Health in Syria

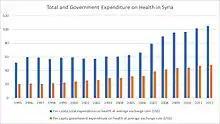
Total and Government per capita Expenditure on Health in Syria between 1995-2012

Out-of-pocket payments represent the leading source of healthcare financing in Syria. In 2008, out-of-pocket payments made up 61% of the total per capita expenditure on health in the country. The majority of these costs go to private healthcare providers. Despite the above-average health indicators, Syria's total expenditure on health is among the lowest in the region, and public healthcare facilities provide low-quality services and suffer from corruption. Additionally, The pooling function of the healthcare financing system is highly fragmented, and the country has not implemented national health insurance.